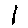
Label: 1